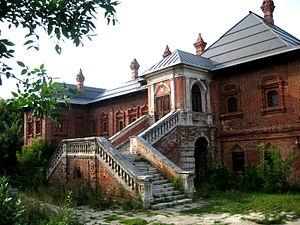
Le Kroutitski ou palais de Kroutitski ou résidence Kroutitski du métropolite est un monastère fondé au XIIIᵉ siècle, devenu ensuite une résidence du métropolite portant le titre ancien de métropolite de Saraï et Podonski devenu plus tard le titre de métropolite de Kroutitiski et Kolomenskoïe. Le nom donné au monastère primitif vient du mot kroutitsy, désignant les rives gauches surélevées de la rivière Moskova, après l'embouchure de la rivière Iaouza. En 1991, le complexe a été intégré à l'Église orthodoxe russe comme résidence du Patriarche de Moscou et de toutes les Russies. Depuis 2001, les bâtiments font partie du département synodal de la jeunesse.